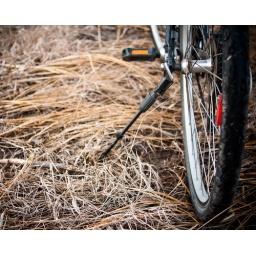
A bike in a field dreams of unconventionnal places